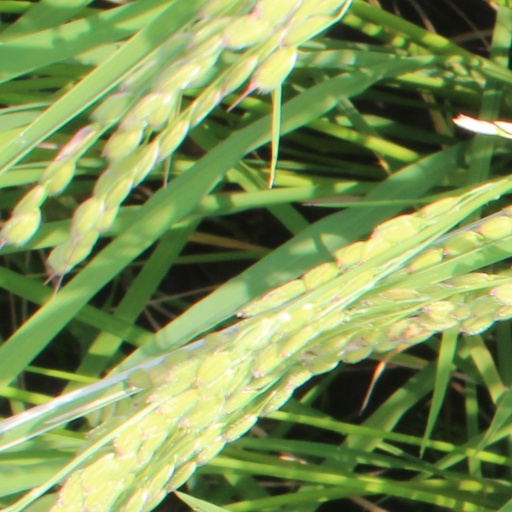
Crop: rice